Carlos Rosario International Public Charter School

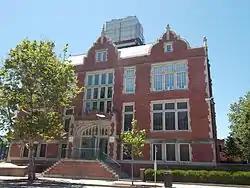
Harvard Street campus, formerly the James Ormond Wilson Normal School

Carlos Rosario International Public Charter School.

Carlos Rosario International Public Charter School is a charter school for adults in Washington D.C.